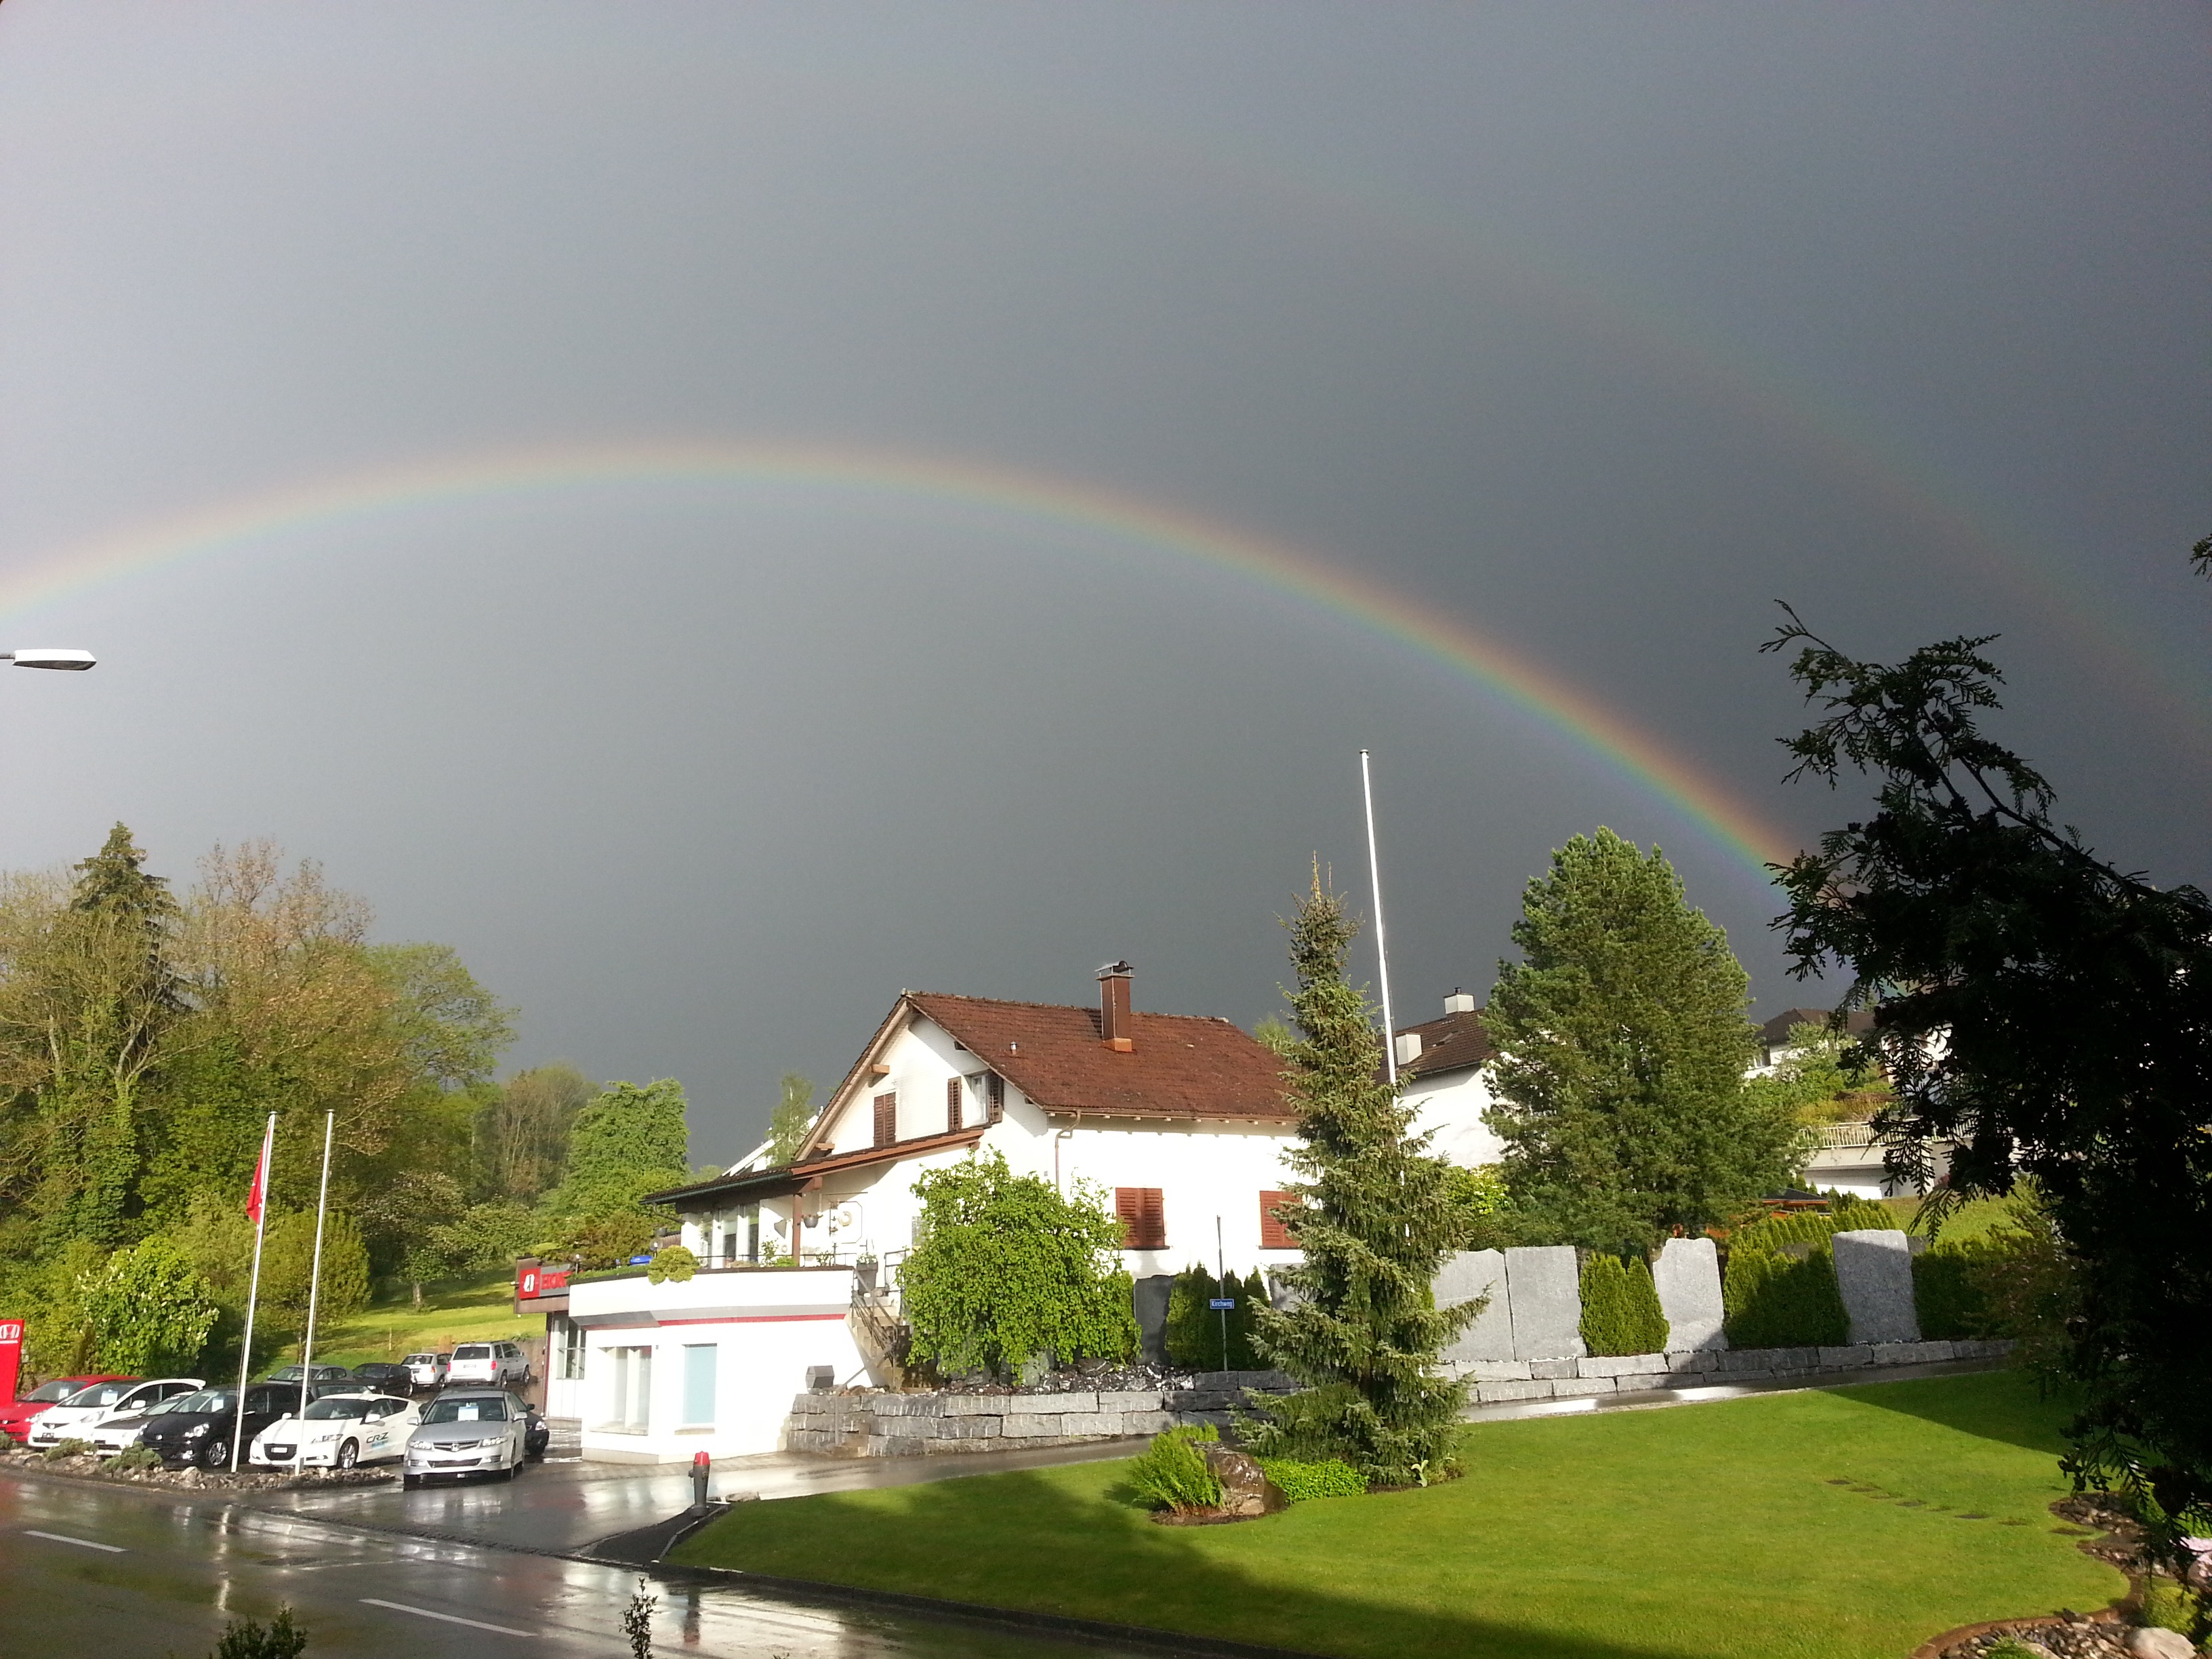
rain, weather, rainbow, mood, natural phenomenon, meteorological phenomenon